Ursula K. Le Guin

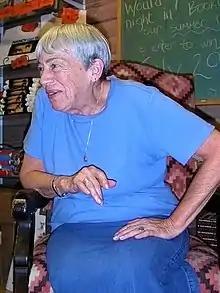
Le Guin at a "meet the author" event in 2004

The accolades Le Guin has received include numerous annual awards for individual works. She won eight Hugo Awards from twenty-six nominations, and six Nebula Awards from eighteen nominations, including four Nebula Awards for Best Novel from six nominations, more than any other writer. "Locus Magazine" subscribers have voted Le Guin to receive 25 Locus Awards. At the time of her death she was third for total wins, as well as second behind Neil Gaiman for awards for fiction. For her novels alone she won five Locus Awards, four Nebula Awards, two Hugo Awards, and one World Fantasy Award, and won each of those awards in short fiction categories as well. Her third "Earthsea" novel, "The Farthest Shore", won the 1973 National Book Award for Young People's Literature, and she was a finalist for ten Mythopoeic Awards, nine in Fantasy and one for Scholarship. Her 1996 collection "Unlocking the Air and Other Stories" was one of three finalists for the 1997 Pulitzer Prize for Fiction. Other awards won by Le Guin include three James Tiptree Jr. Awards, and three Jupiter Awards. She won her final Hugo award a year after her death, for a complete edition of "Earthsea", illustrated by Charles Vess; the same volume also won a Locus award.